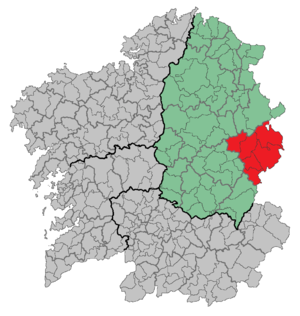
Fonfría do Camiño, est une localité de la paroisse de San Xoán de Fonfría, dans la commune de Pedrafita do Cebreiro en Galice, au nord-ouest de l'Espagne.
Os Ancares en galicien, Los Ancares Lucenses en espagnol, est une comarque de la province de Lugo en Galice, qui prend son nom des monts de la Sierra de Os Ancares situés dans sa partie la plus orientale, limitrophe avec les Asturies et la région du Bierzo dans la communauté autonome de Castille-et-León.